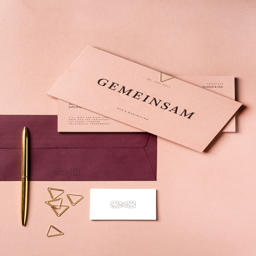
love the combo of that font and these colors .